Bayfield, Wisconsin

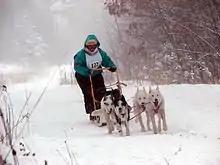
2007 Apostle Island Sled Dog Race

The Apostle Islands Sled Dog Race takes place the first weekend of February. It is the largest sled dog race in the Midwest, with between 50 and 75 teams competing annually.